Adolfo Bautista

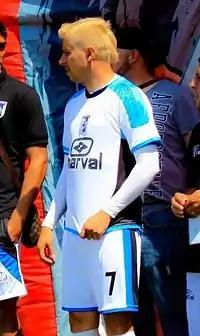
Bautista with Queretaro in 2011

Bautista was loaned to Querétaro, the reason being that he could have more playing time since Guadalajara debuted many new youngsters from their youth squad. He scored his first goal in a 3–0 win against Estudiantes Tecos. Bautista left the club after the season.